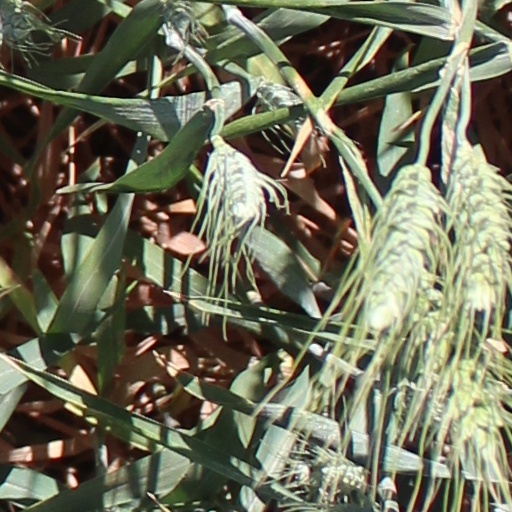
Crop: wheat